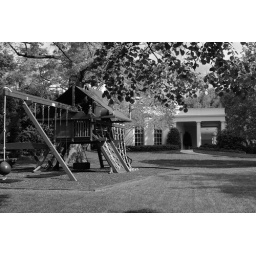
Dad has a clear view of Sasha and Malia's swingset from his desk in the Oval Office.